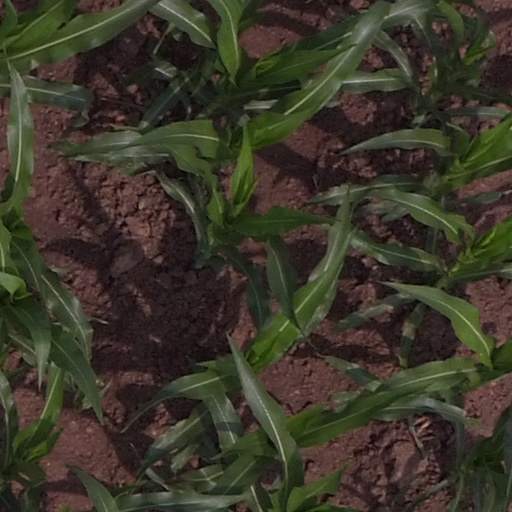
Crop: maize; corn